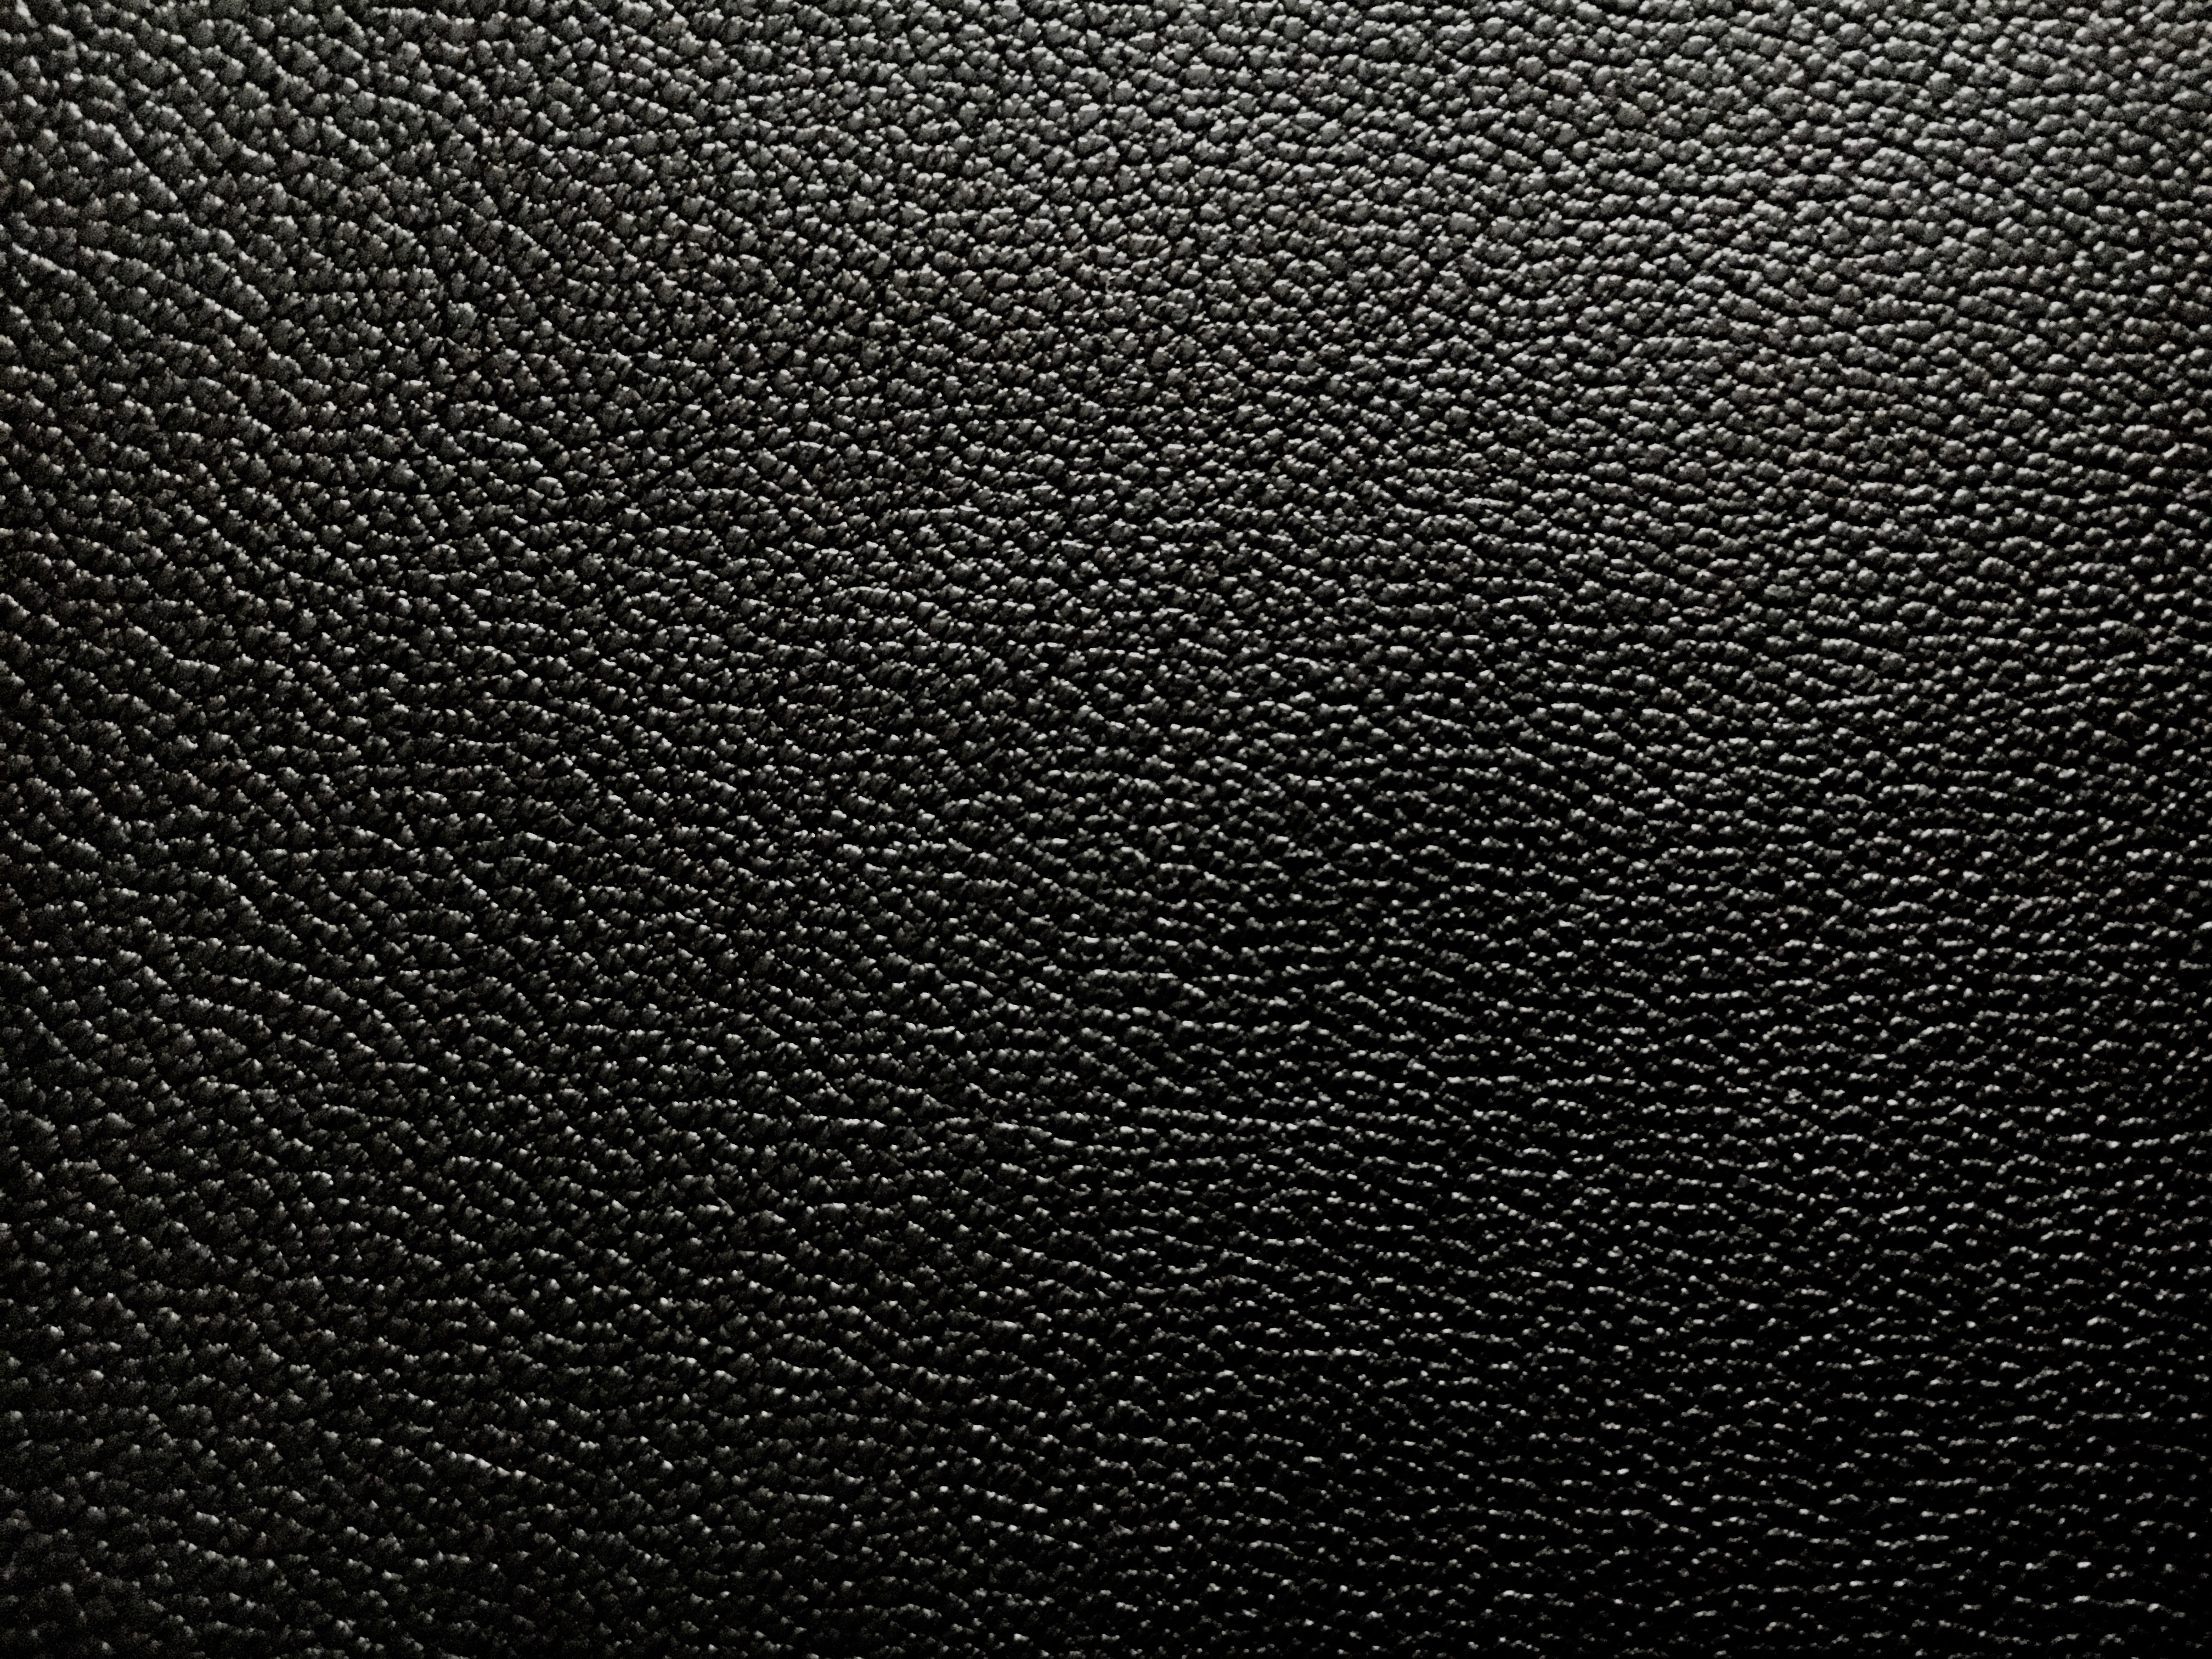
black and white, leather, texture, floor, asphalt, pattern, line, black, monochrome, circle, design, flooring, monochrome photography, bible cover, goatskin